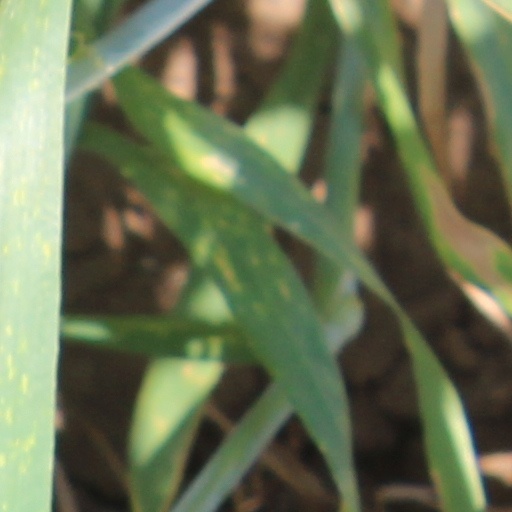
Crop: wheat